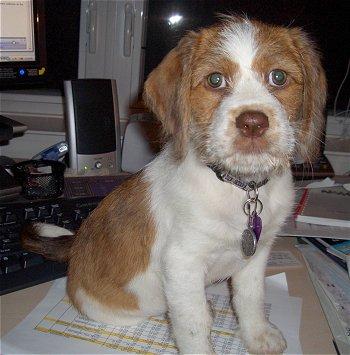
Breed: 211-n000068-Saint_Bernard